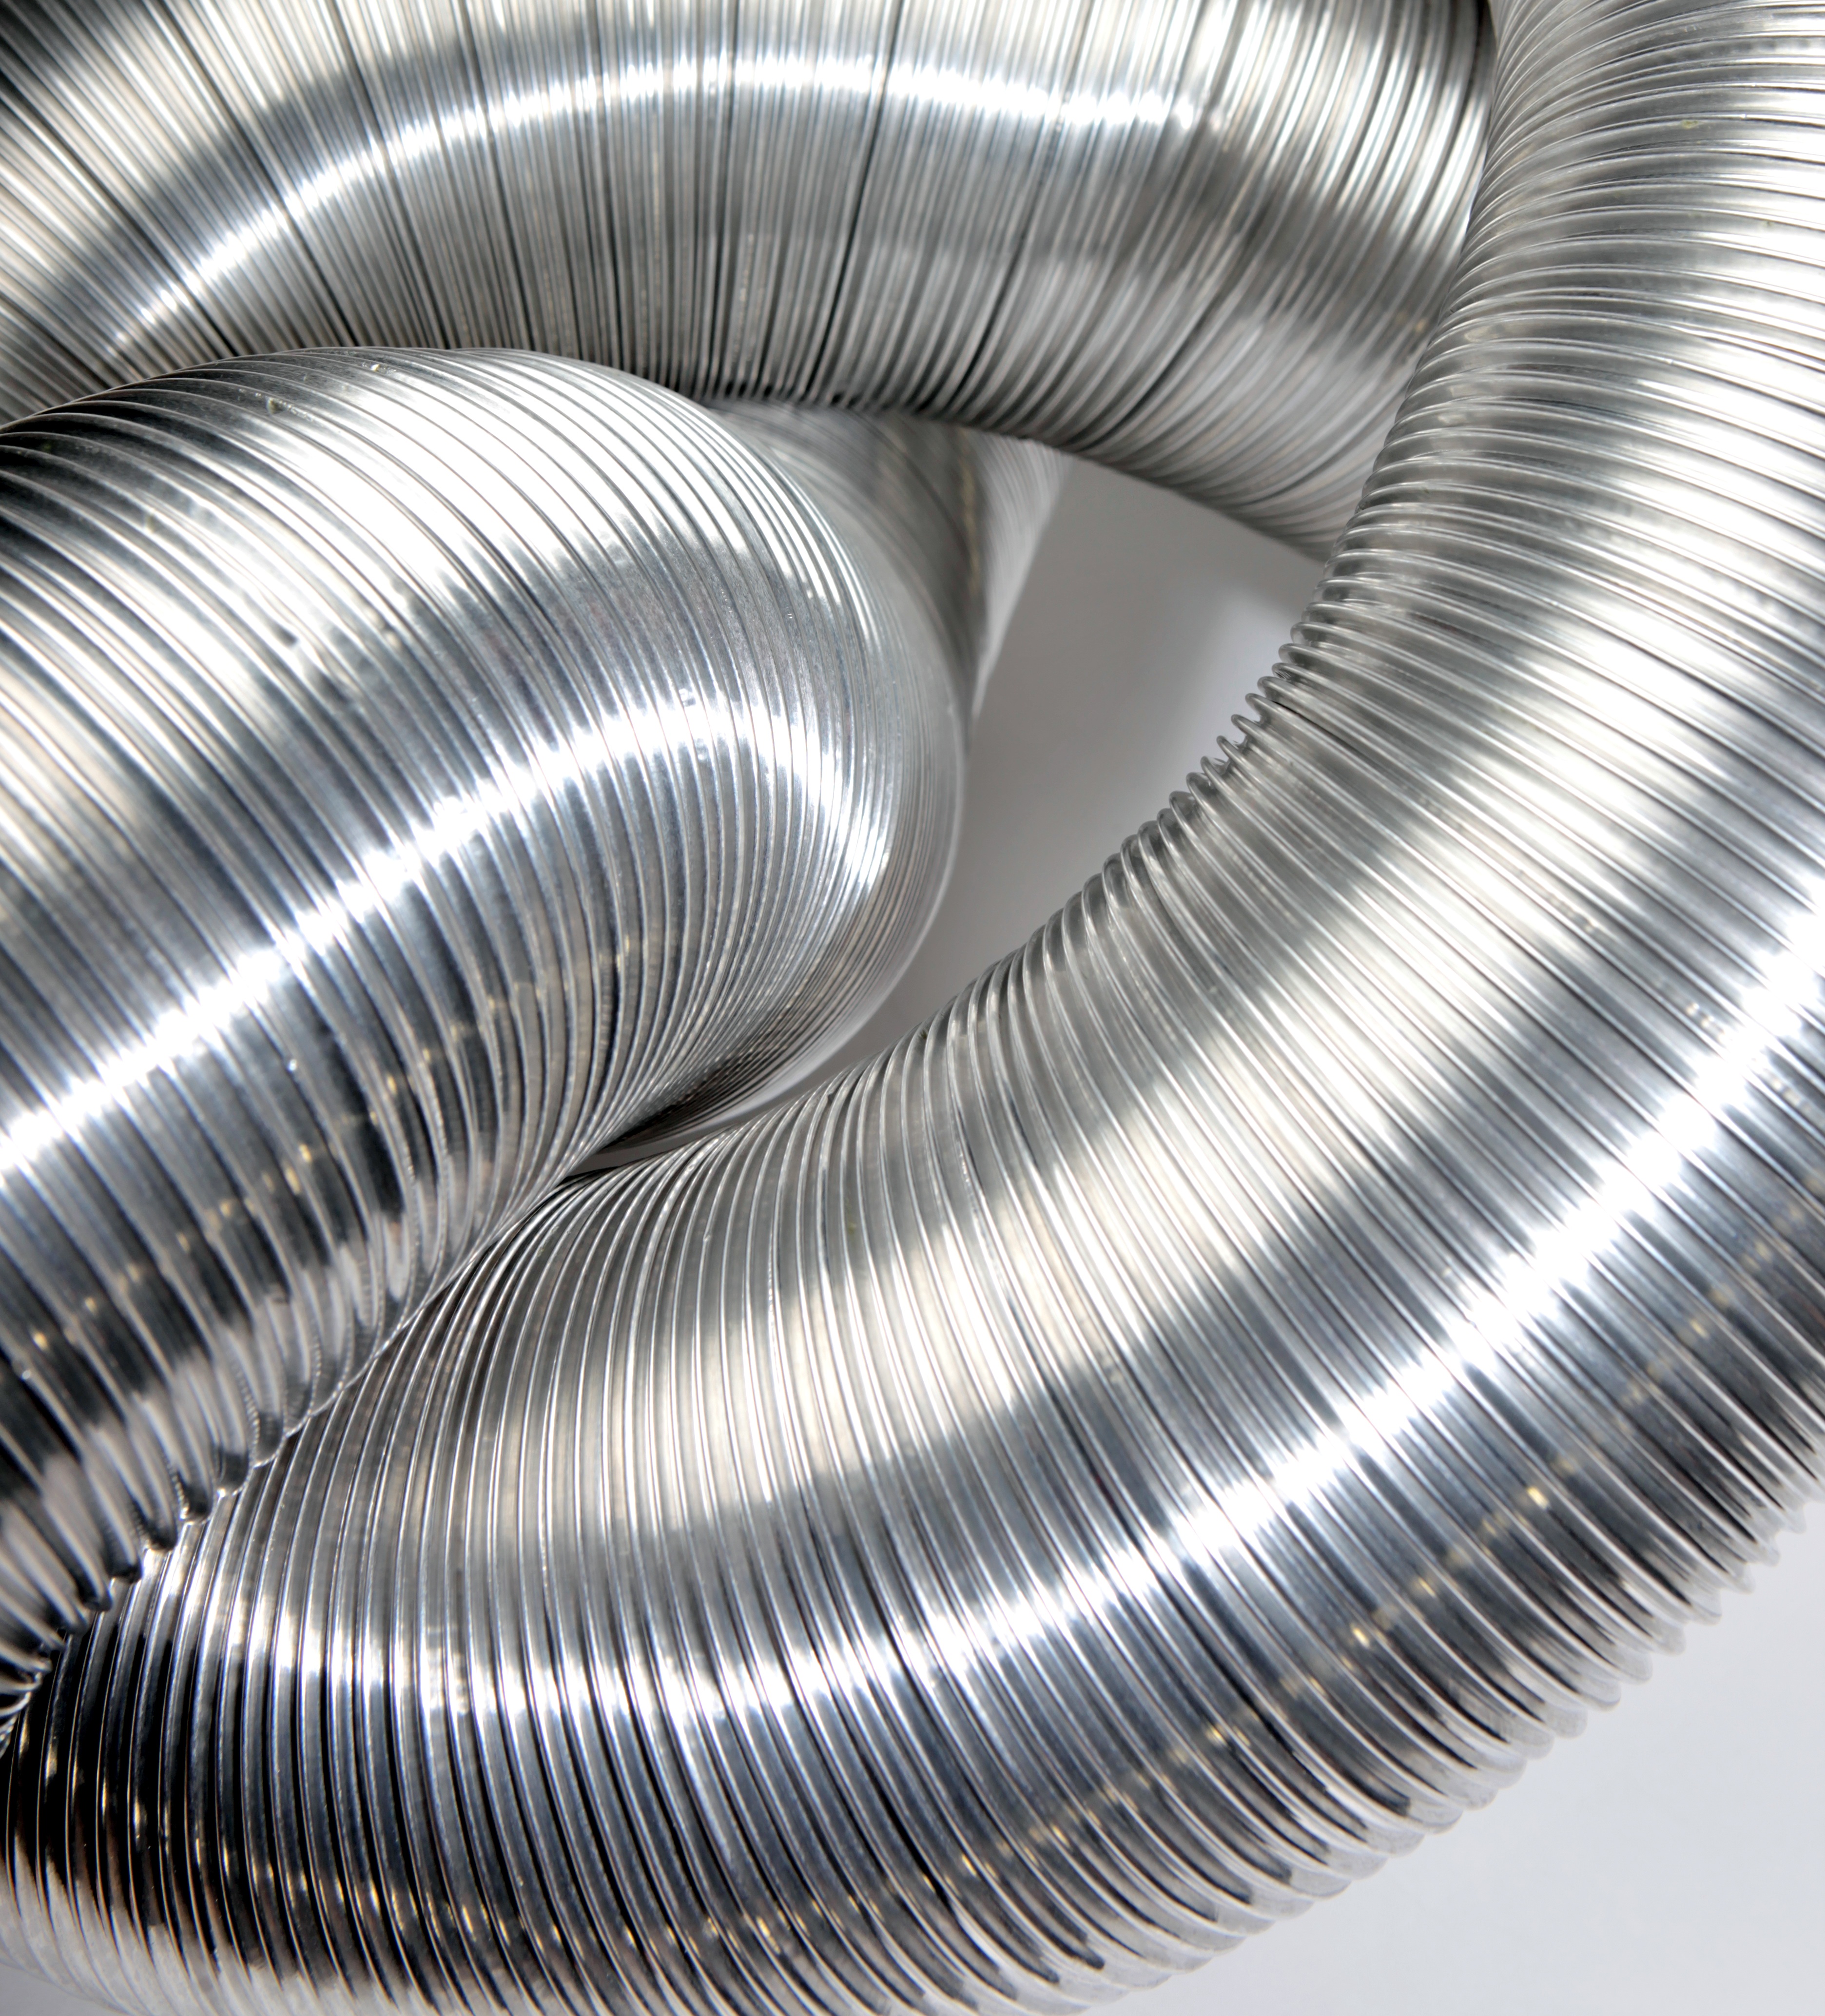
technology, spiral, wire, metal, lighting, material, flexibility, knot, flexible, plastic wrap, electronics accessory, ventilation pipe, aluminum tube